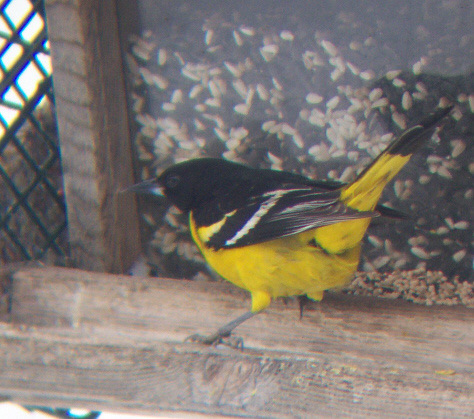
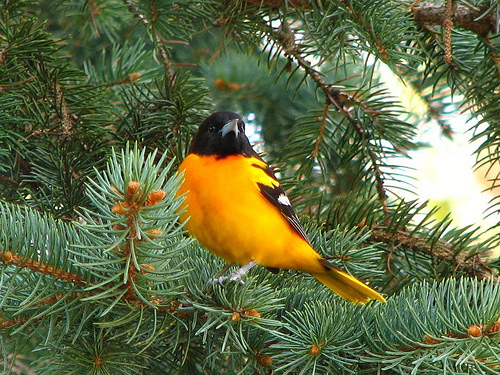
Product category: misc
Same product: yes